Soldiers are murderers

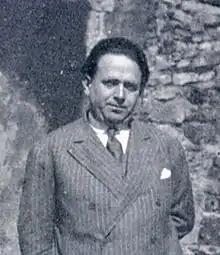
Kurt Tucholsky, author of "Soldaten sind Mörder"

"Soldiers are murderers" is a quote from an opinion piece written in 1931 by Kurt Tucholsky and published under his pseudonym Ignaz Wrobel in the weekly German magazine "Die Weltbühne". Starting with a lawsuit against the magazine's editor Carl von Ossietzky for "defamation of the "Reichswehr"" in 1932, Tucholsky's widely quoted assertion led to numerous judicial proceedings in Germany, also after World War II and until the late 20th century. In several cases in the 1990s, last in 1995, the Federal Constitutional Court ruled that using the quote as a means to express pacifist views is protected by the constitution of Germany.